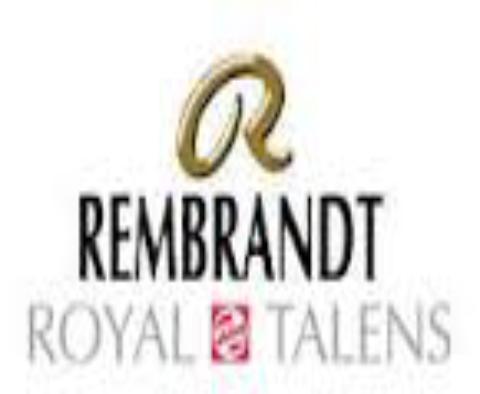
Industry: Necessities